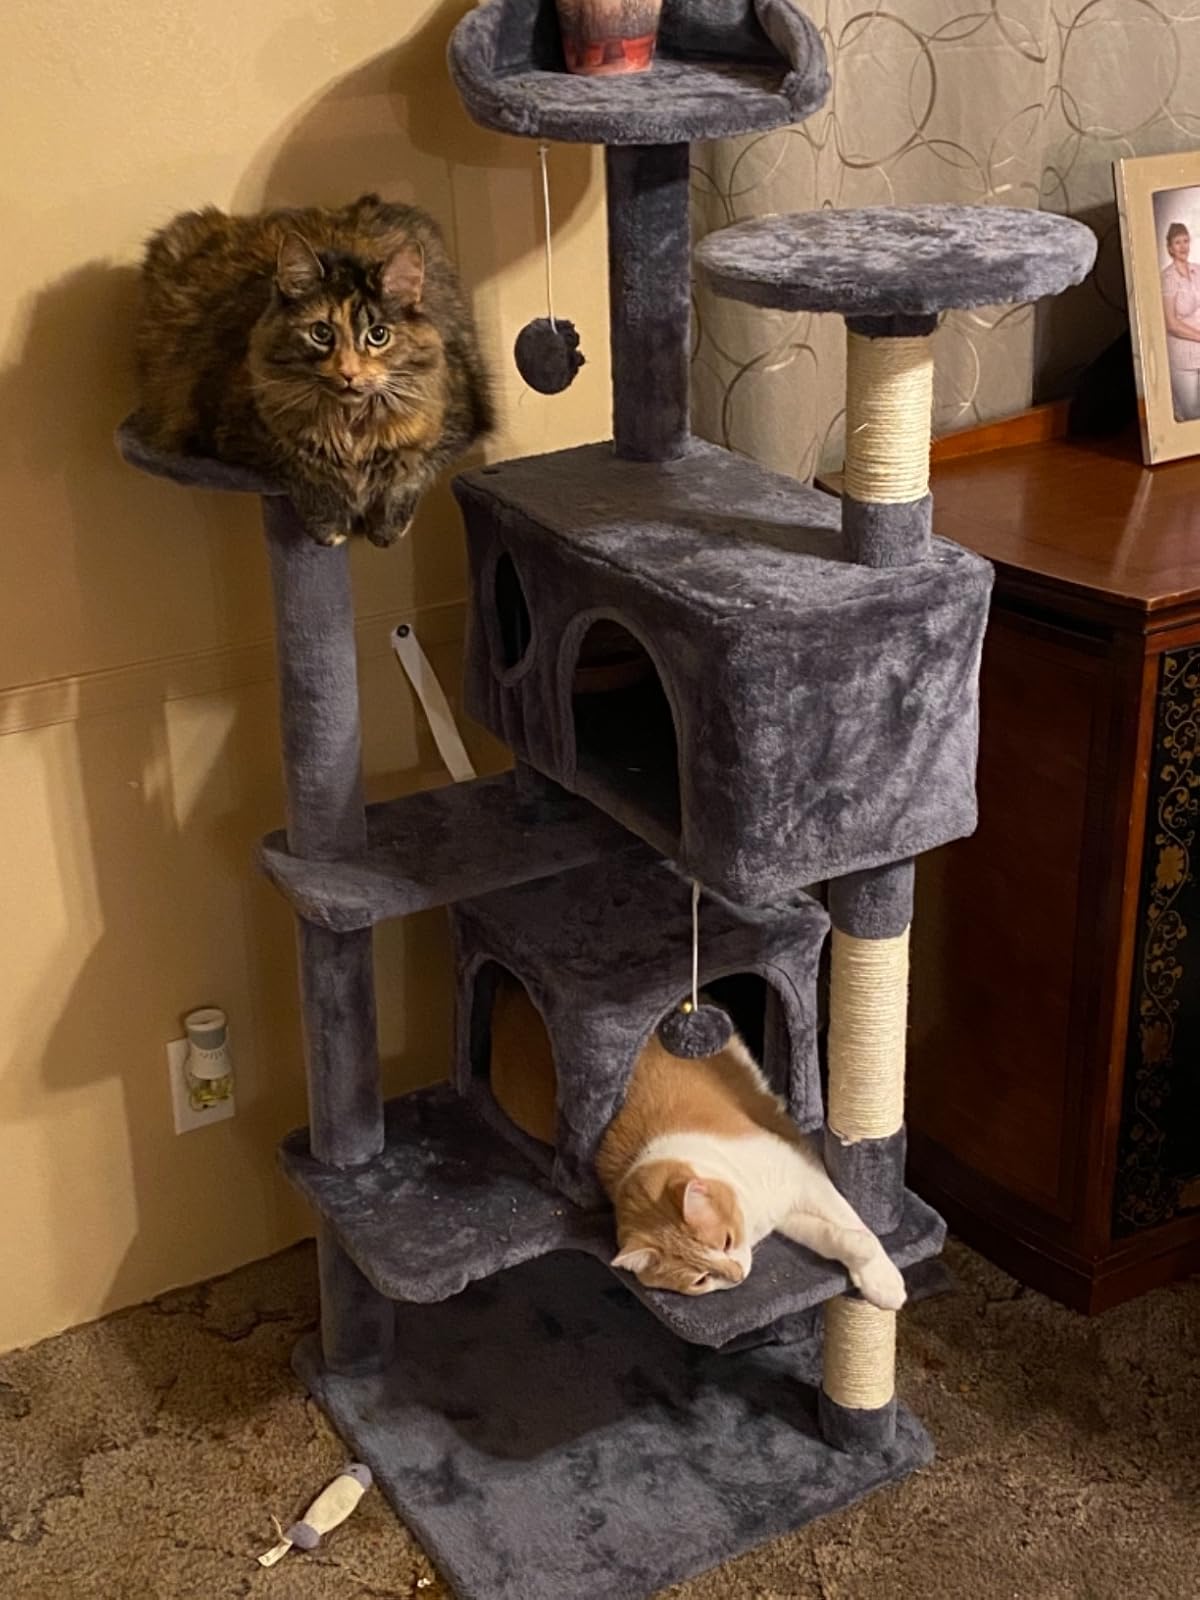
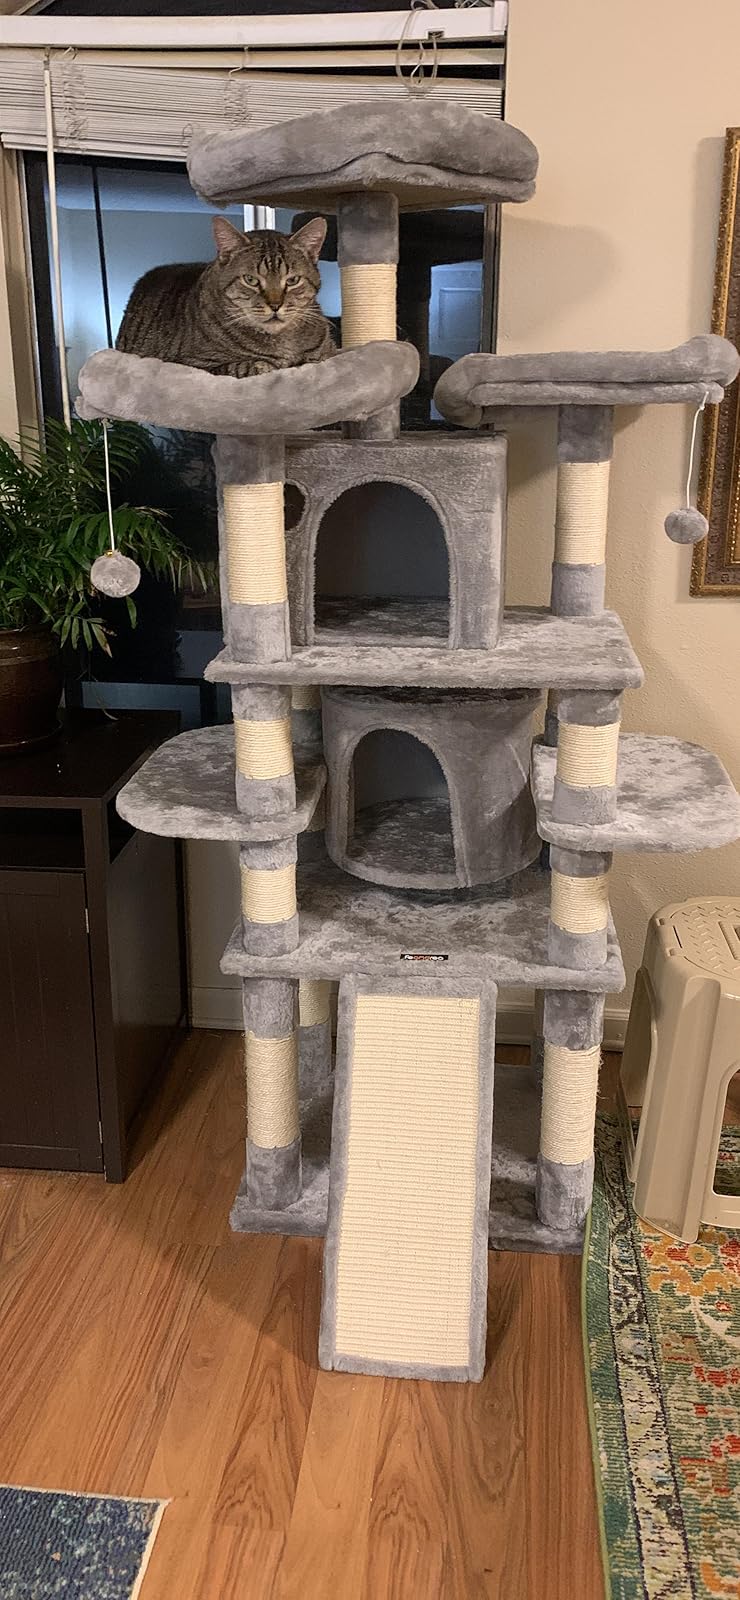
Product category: items_cat tree
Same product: no